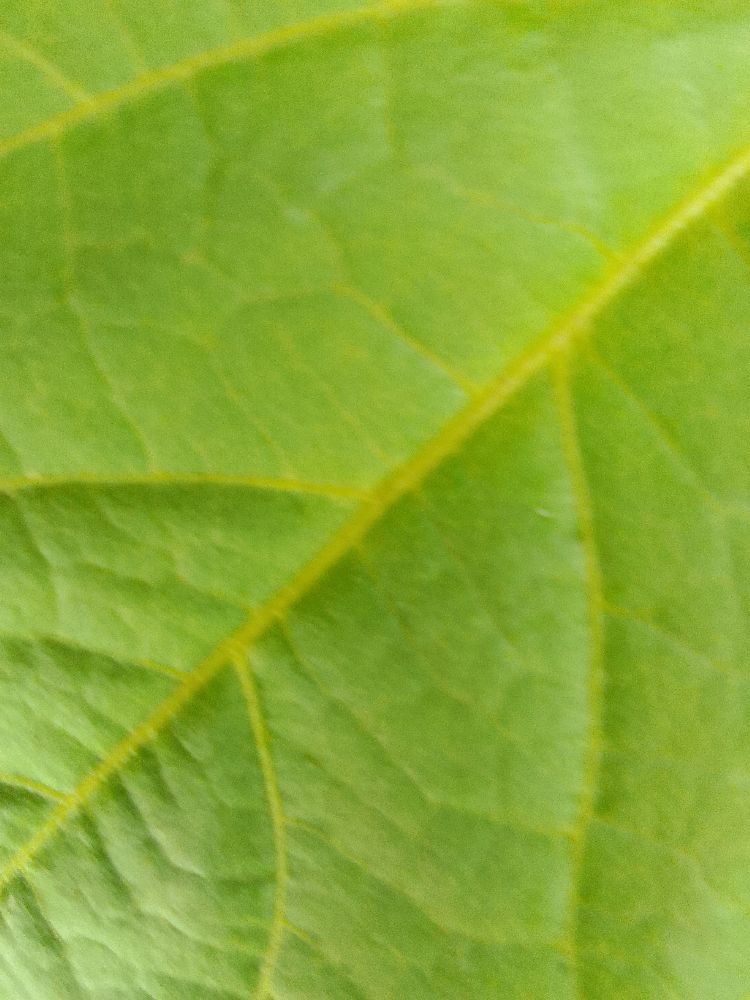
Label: healthy